Oregon State University College of Business

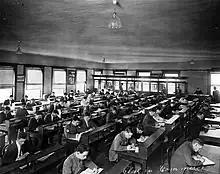
Business class in Bexell Hall on the Oregon State University campus in 1910.

Instruction in business was first offered at OSU in 1898, and the first degree in business was awarded in 1904. Four years later, the university created the school of commerce, naming John Andrew Bexell as dean. Over the period Bexell headed the school, the name changed three times. It was briefly known as the Division of Business and Industry, then the School of Business and Technology, and finally the School of Business. Oregon State stood as the only public university in the state to offer a degree in business through 1914. In 1922 the school moved into the new Commerce Hall, which was renamed Bexell Hall in 1966. In 1983 the program was renamed the OSU College of Business.